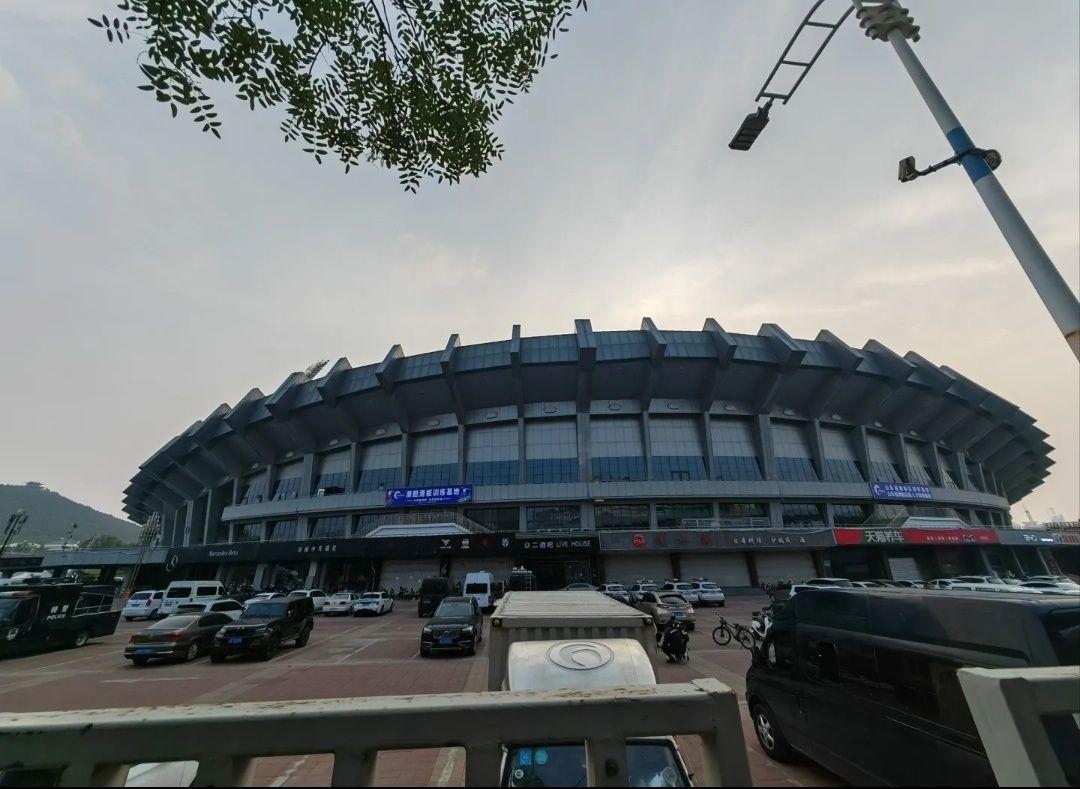
地标名称：山东省体育中心
所在城市：济南市·市中区